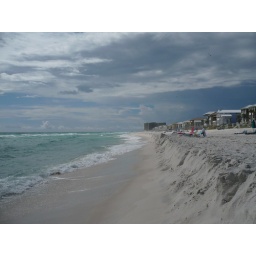
emerald water and white sand in Panama City Beach